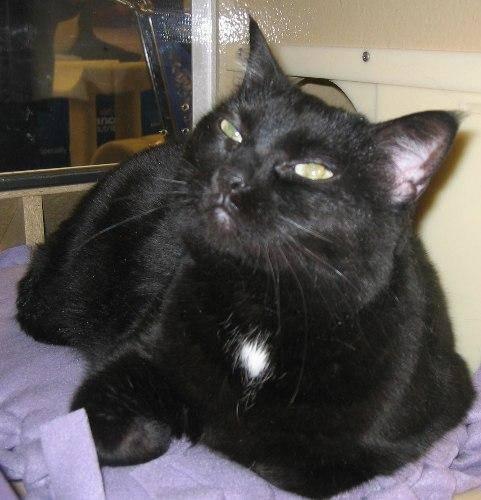
cat